Toowoomba North State School

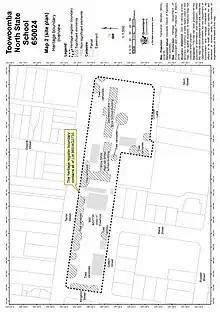
Site map

In the first two decades of the 20th century, the school committee made representation to the Department of Public Instruction, through its Minister and local members of parliament, for a new school on the basis that the buildings and grounds were inadequate.